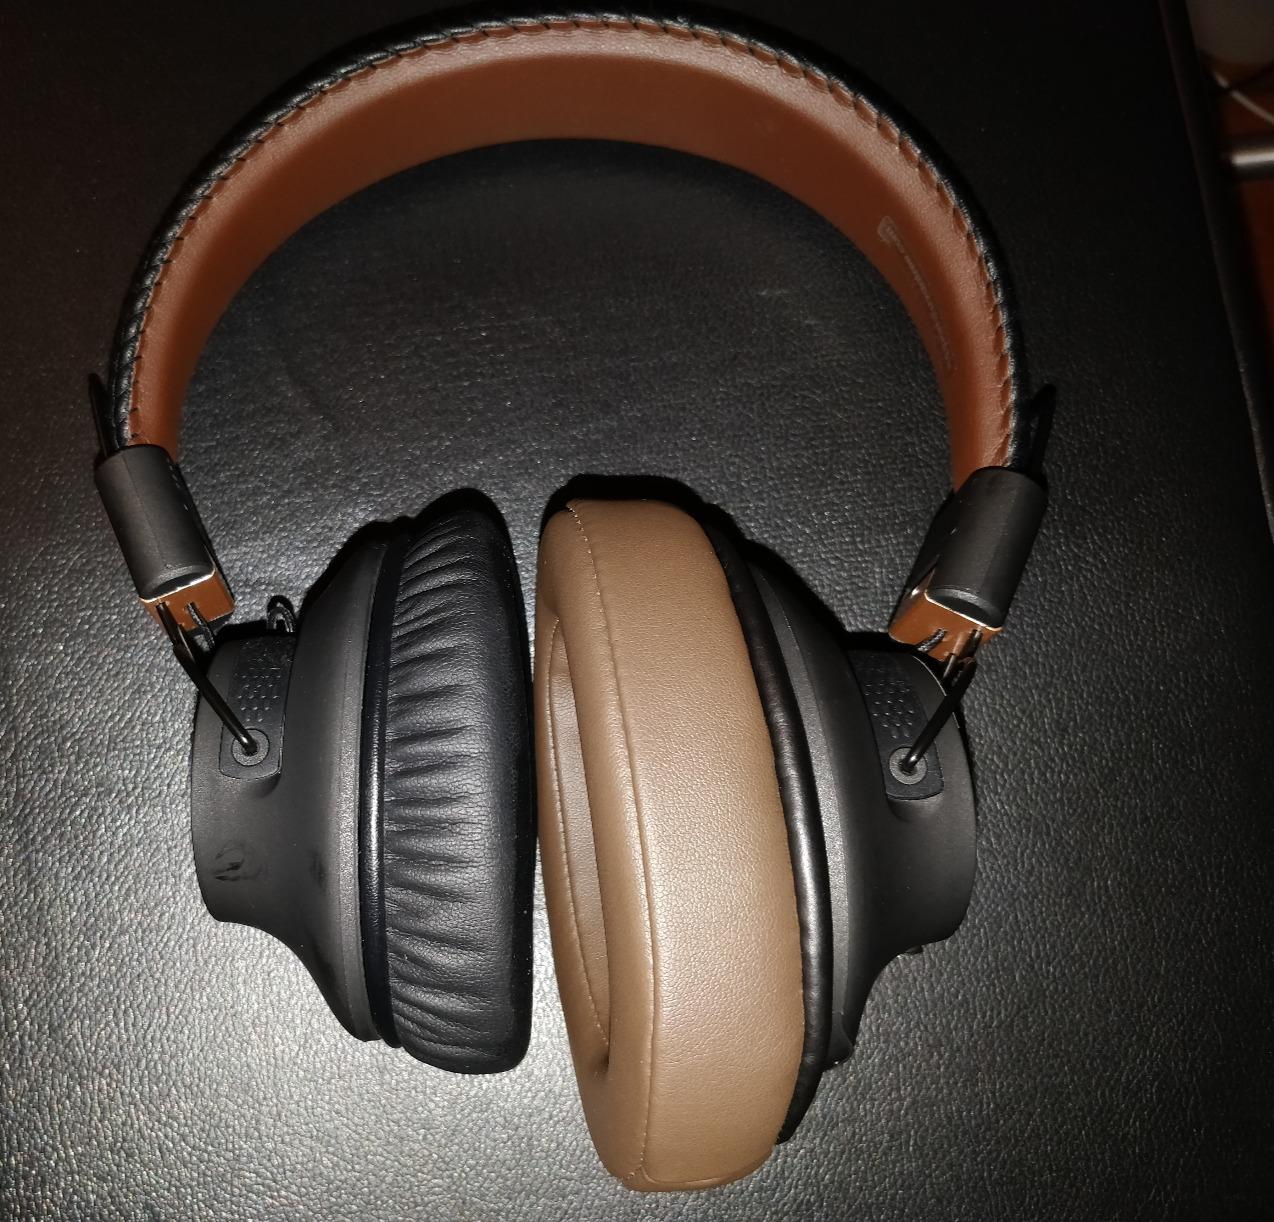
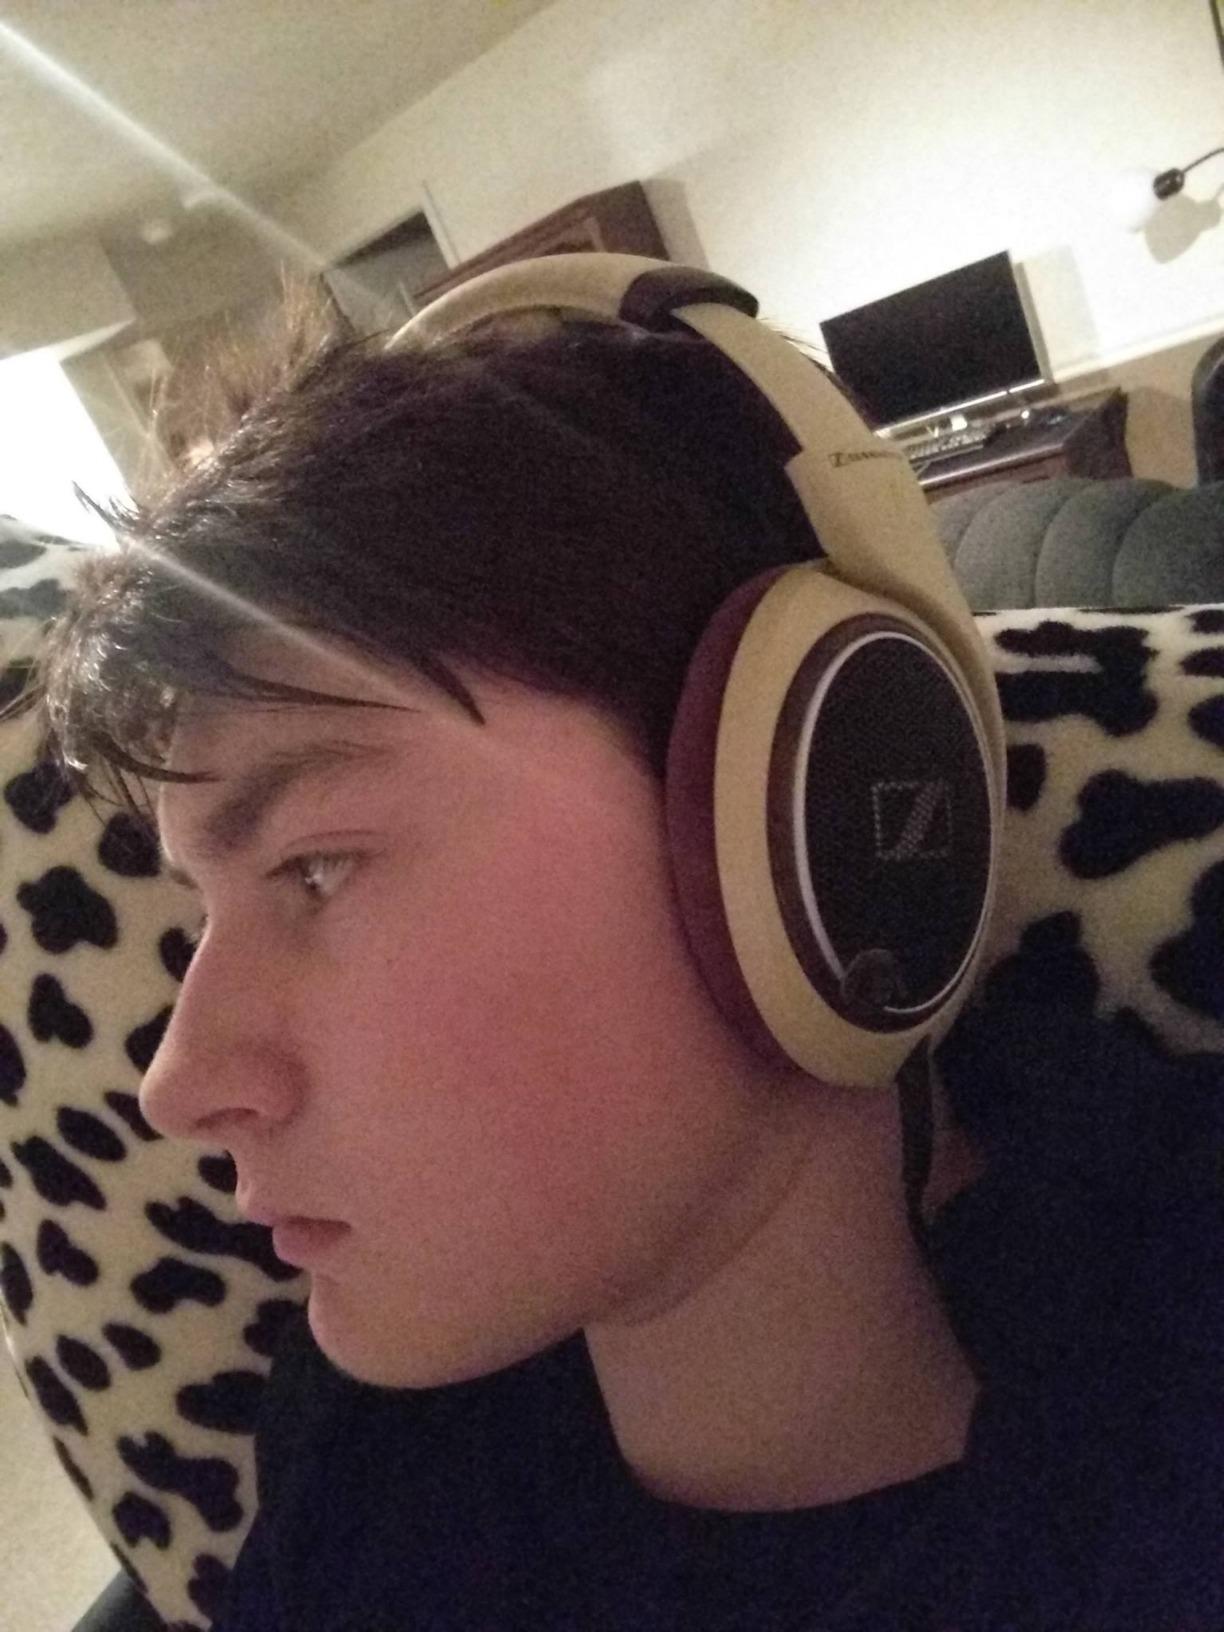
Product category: headphones
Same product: no